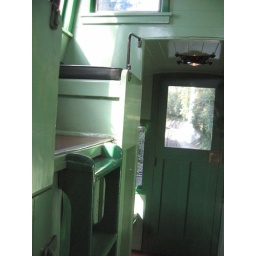
taken through the window in the locked door between the cupola and the rest of the car